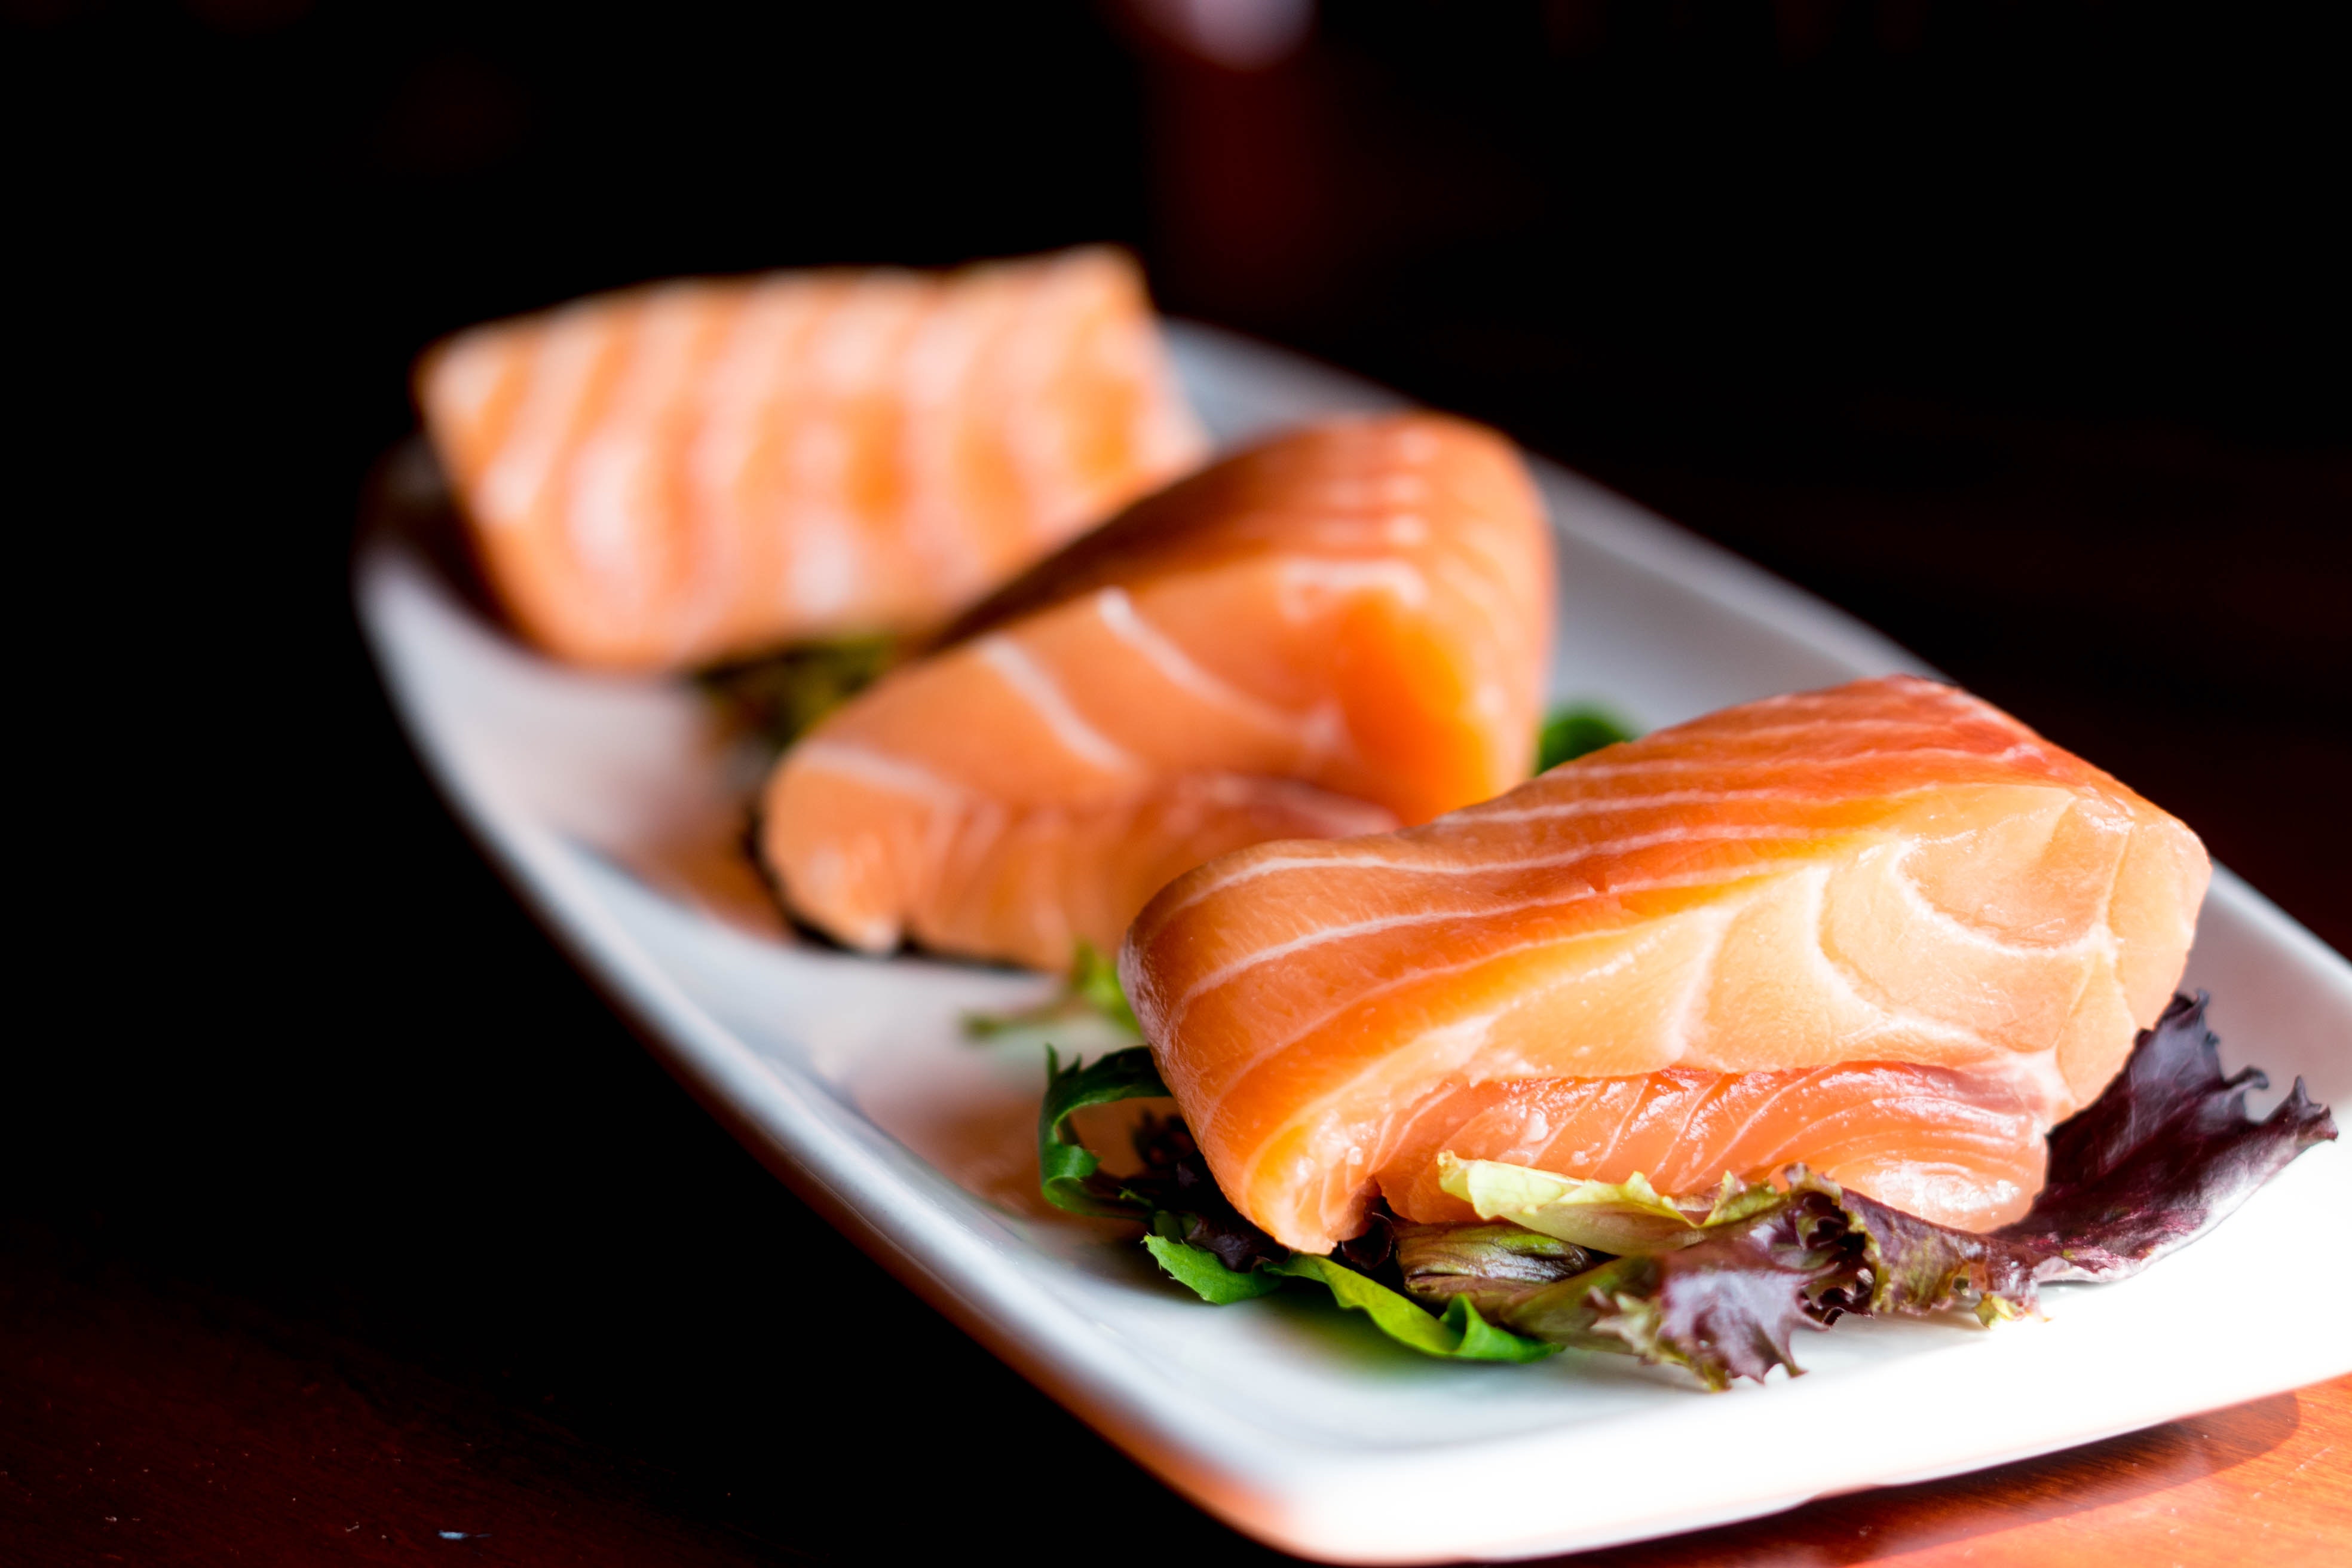
dish, food, cuisine, smoked salmon, fish slice, salmon, ingredient, Kasuzuke, sashimi, lox, sakana, fish, seafood, la carte food, japanese cuisine, garnish, recipe, meat, comfort food, salmon like fish, produce, delicacy